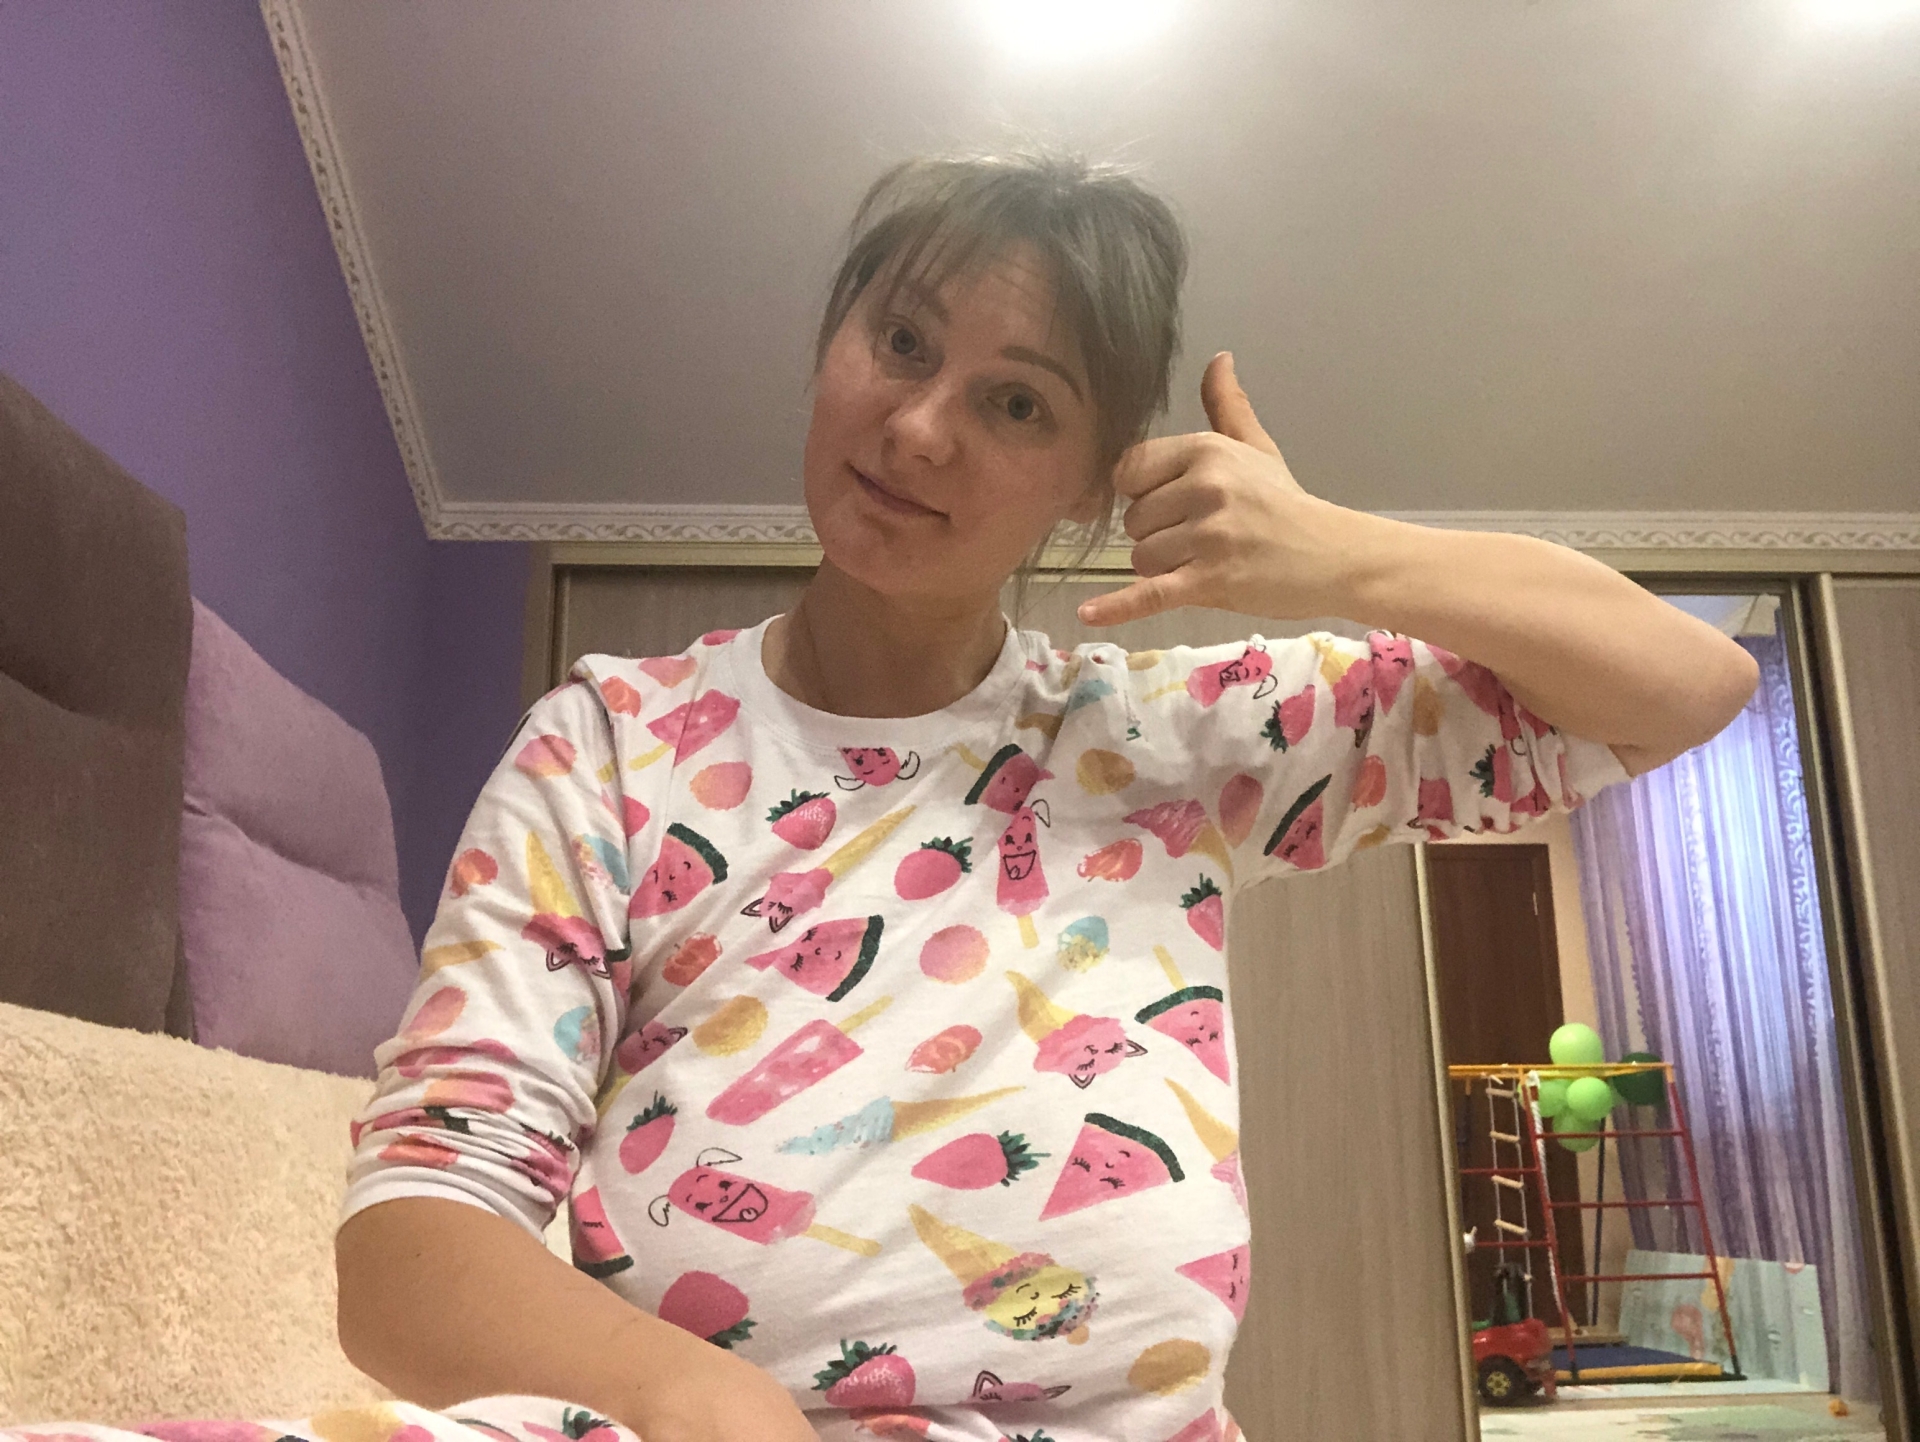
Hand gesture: call